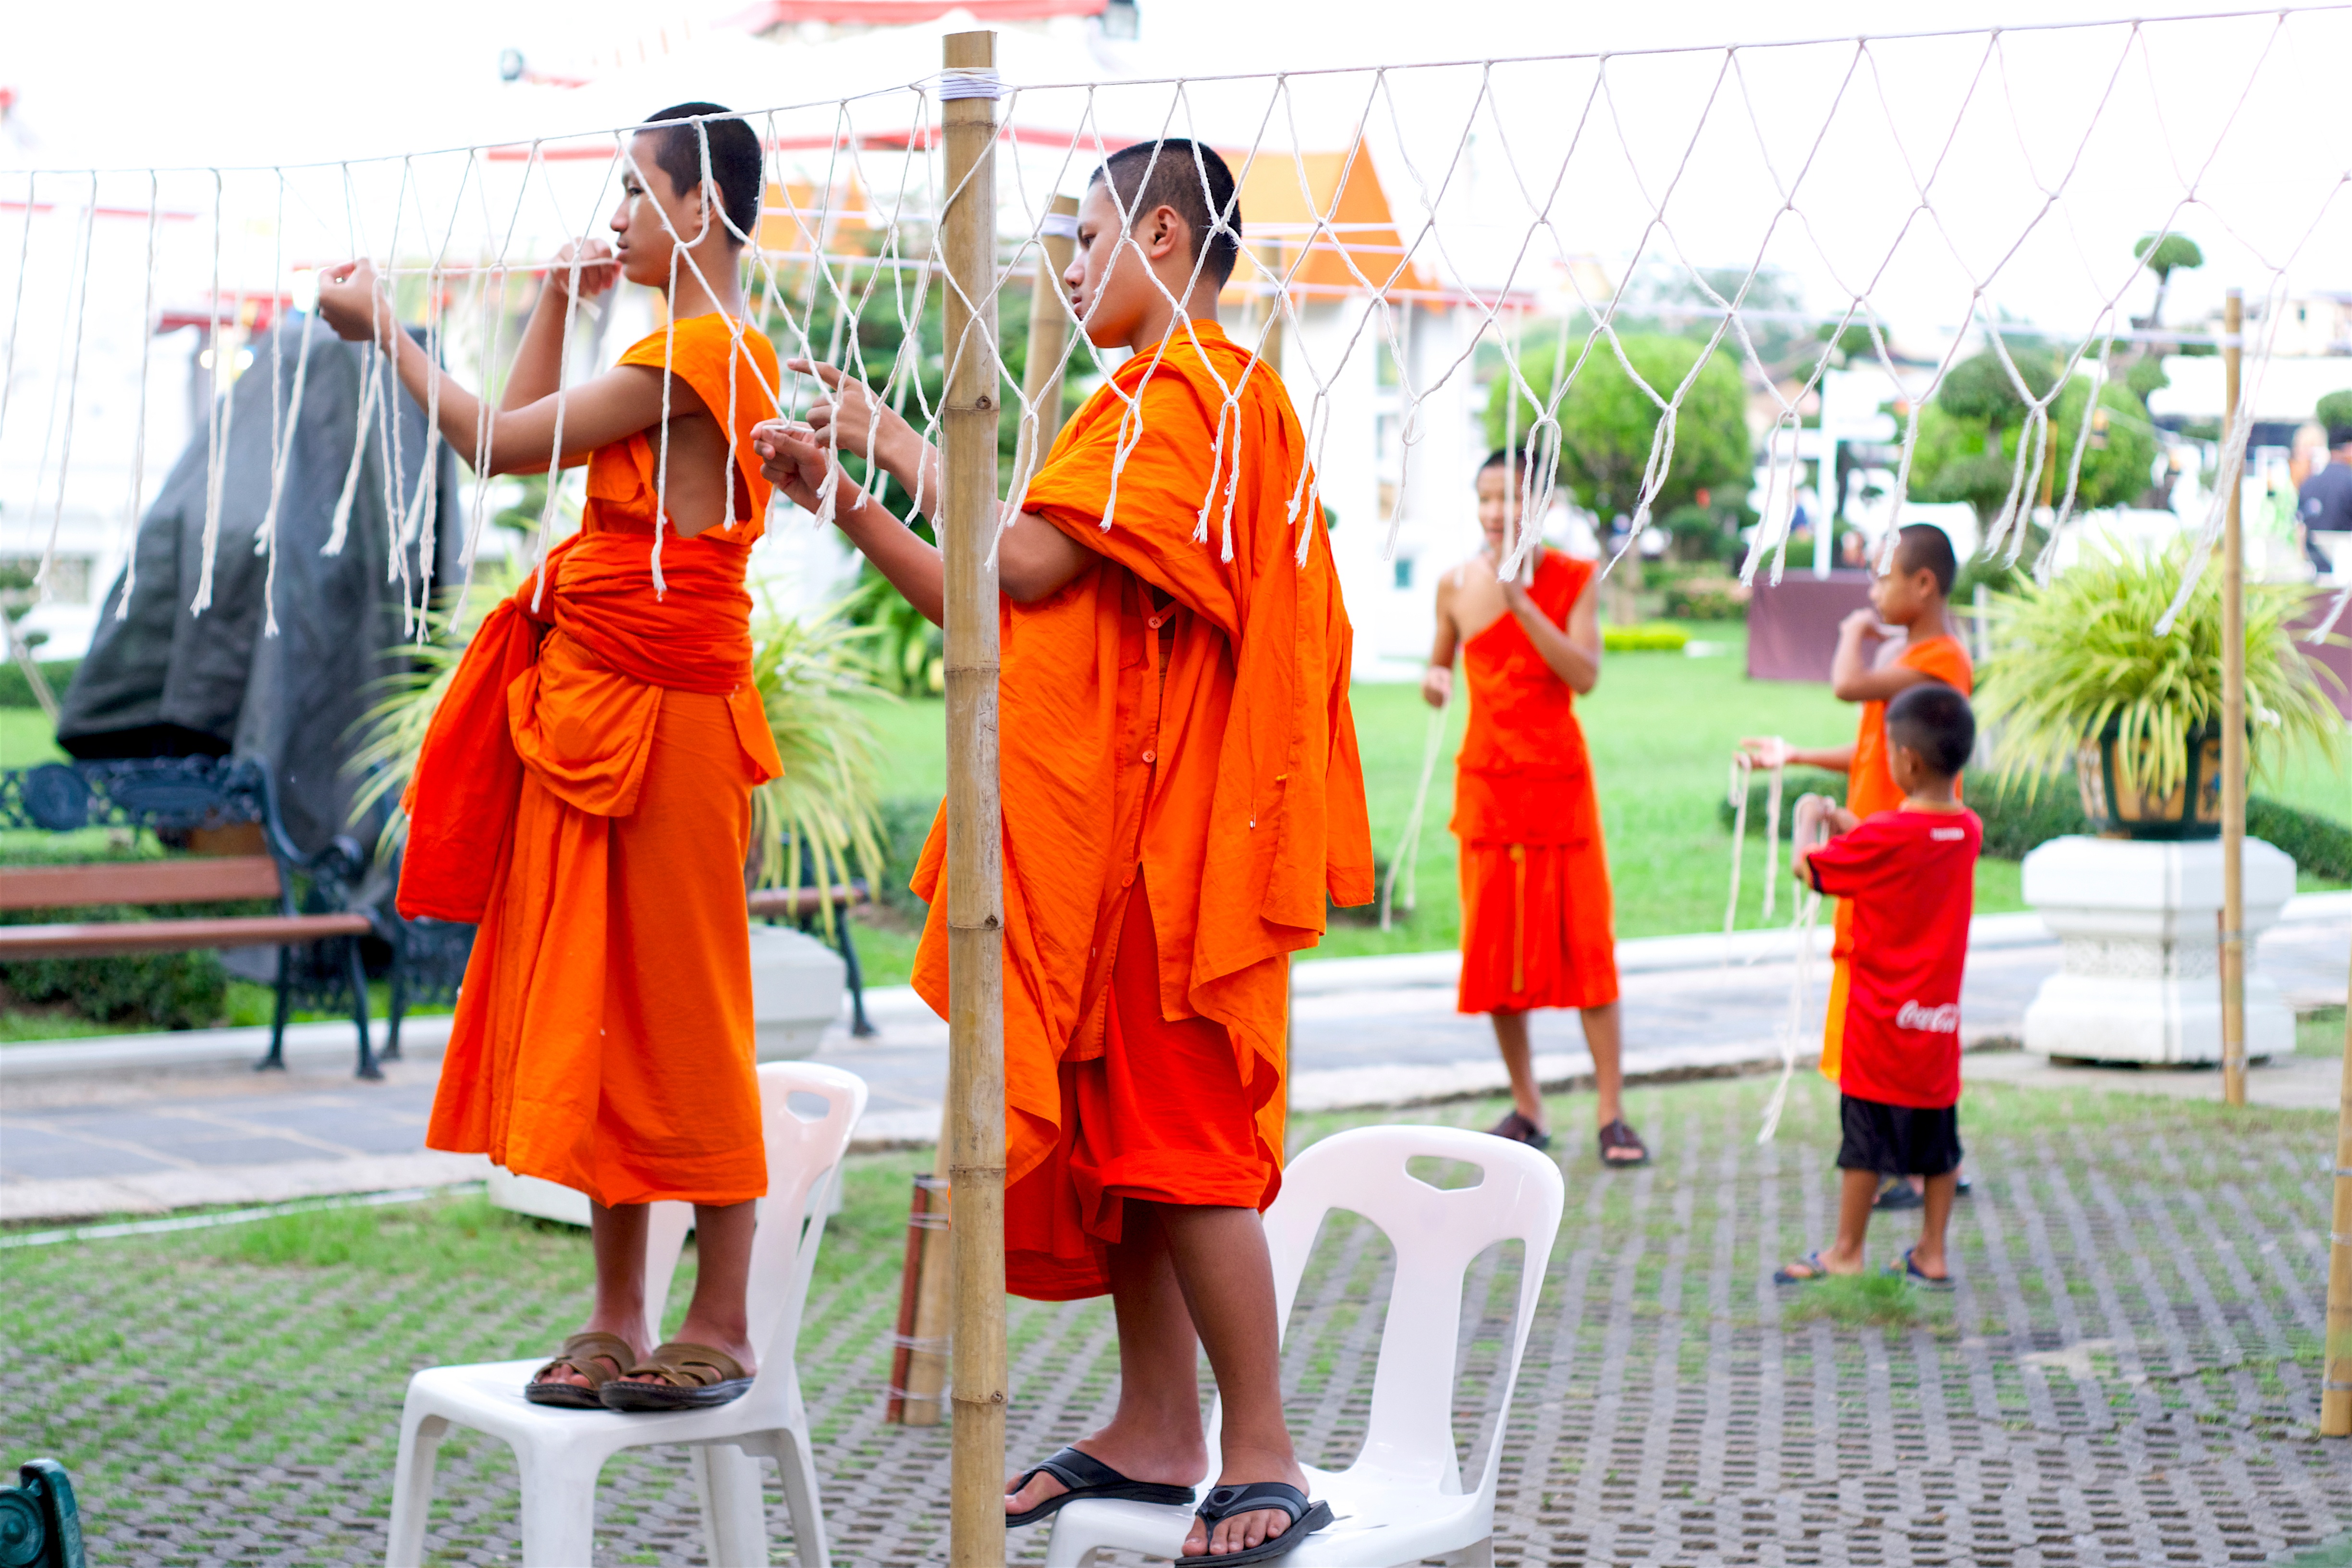
recreation, tourism, leisure, fun, temple, sports, competition event